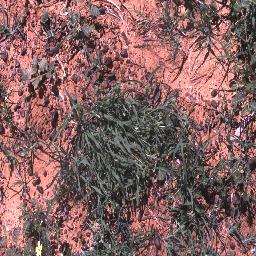
Label: negative